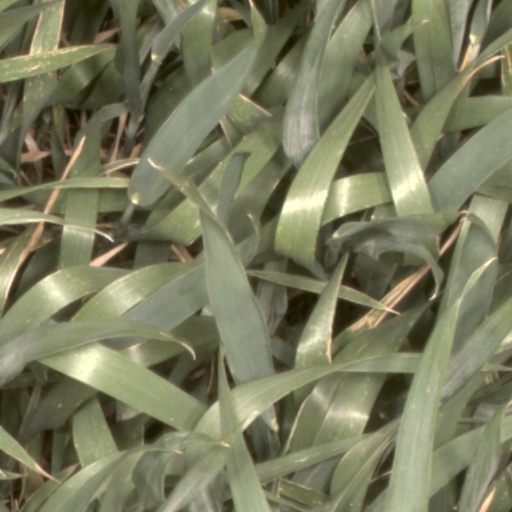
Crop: wheat